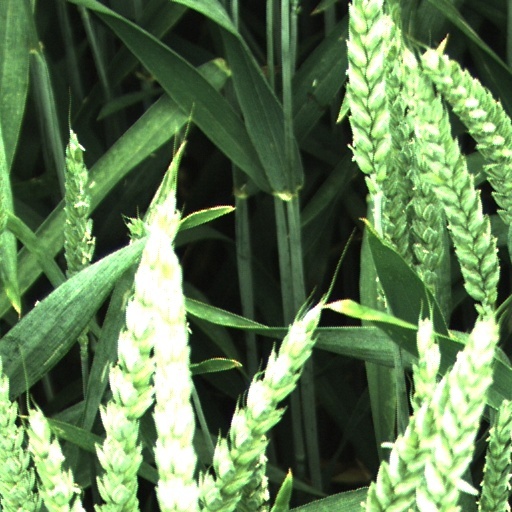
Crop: wheat